Leif Tibell

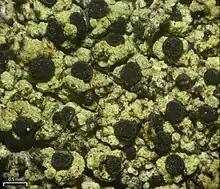
"Cyphelium pinicola" was described as a new species by Tibell in 1969.

He continued with graduate studies under the supervision of Rolf Santesson after accompanying him on a research excursion to Norway's Varanger Peninsula in 1966. Santesson was Curator of the Herbarium at the Botany Department. He was also the father of Johan Santesson, who knew Tibell through an organic chemistry research group they were both part of. Rolf Santesson, who became Tibell's Ph.D. supervisor and second main mentor, suggested he should study genera of the family Caliciaceae – the pin lichens. Tibell followed his advice and ultimately developed a long career that was largely dedicated to the study of this group. After earning a Ph.D. in 1975, Tibell accepted a position at the Swedish Research Council that he held for many years. In 1978, he started to edit the exsiccata series "Caliciales exsiccatae". Tibell was later promoted to Senior Lecturer and ultimately Professor in 2000. As of 2021, he is an Emeritus Professor with the Department of Organismal Biology at Uppsala University.